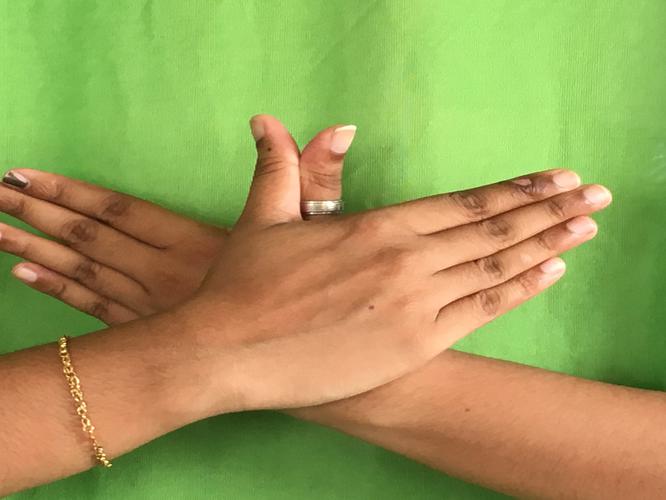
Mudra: Garuda
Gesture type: double_hand